Ware Tetralogy

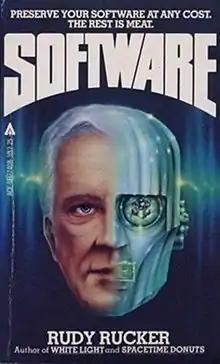
"Software" (1982), book 1 of the series

The Ware Tetralogy is a series of four science fiction novels by author Rudy Rucker: "Software" (1982), "Wetware" (1988), "Freeware" (1997) and "Realware" (2000).